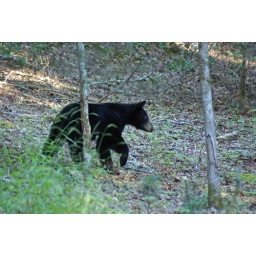
small black bear in cades cove